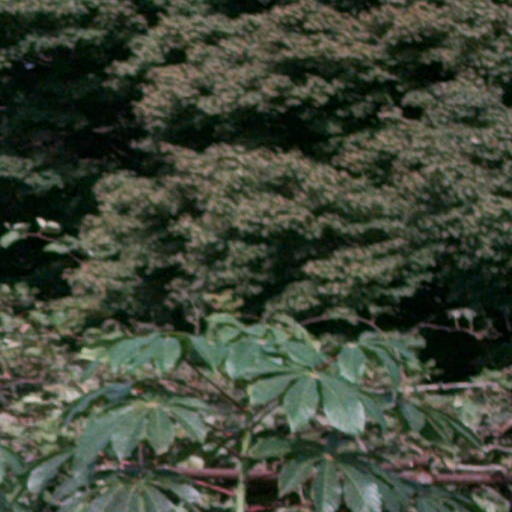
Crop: cassava